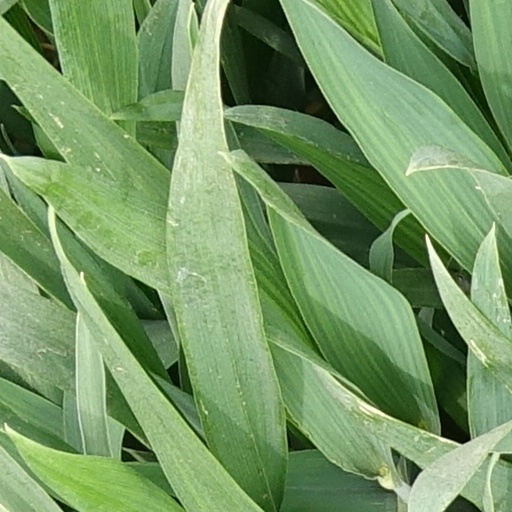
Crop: wheat